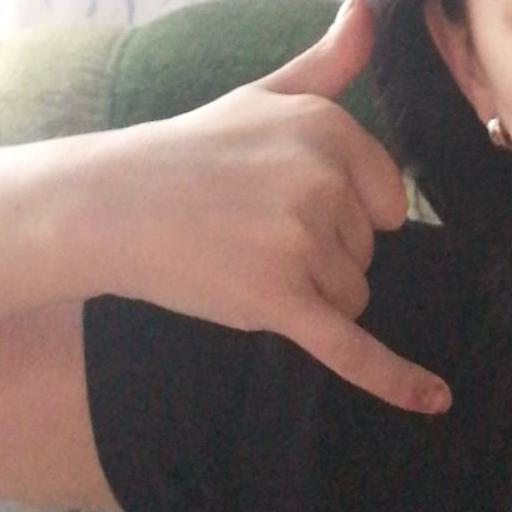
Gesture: call